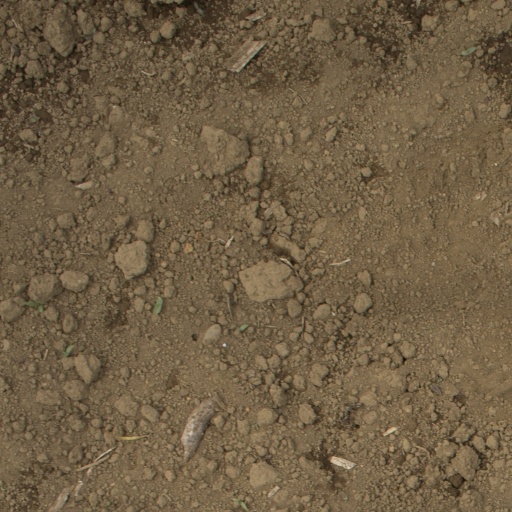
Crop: Jerusalem artichoke